Sentinel program

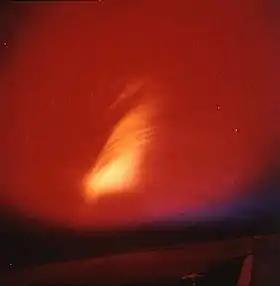
The Starfish Prime nuclear test created a huge area of ionized air that was opaque to radar until it cooled.

The US Army began ABM research in 1955, after a Bell Labs report concluded that modern computers, radars, and missile systems had improved to the point where attacks on ICBM reentry vehicles (RVs) were a possibility. The task is not trivial; RVs are travelling at about per second and have a small radar cross section, perhaps only . Bell concluded that the primary issue would be detecting the RVs early enough to leave enough time for the missile to climb to its altitude. The Army began work on a system under the name Nike II, but later changed the name to Nike Zeus.